Robert White (West Virginia state senator)

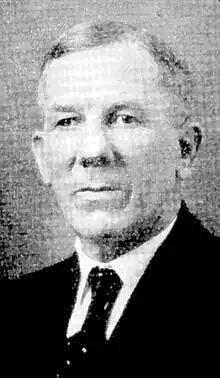
"West Virginia Blue Book" (1931) portrait

Robert White (May 28, 1876 – August 15, 1935) was an American lawyer and Democratic politician in the U.S. state of West Virginia. White served four consecutive terms as the Prosecuting Attorney for Hampshire County, West Virginia (1912–1928), and served one term in the West Virginia Senate (1931–1935), representing the state's 15th Senate district in the 40th and 41st Sessions of the West Virginia Legislature. During the 1933 legislative year, White served as the floor leader for the Democratic Party members of the West Virginia Senate.